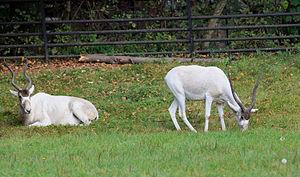
L'addax ou antilope à nez tacheté, est une espèce d'antilopes d'un genre monospécifique Addax et appartenant à la famille des Bovidés.